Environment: real
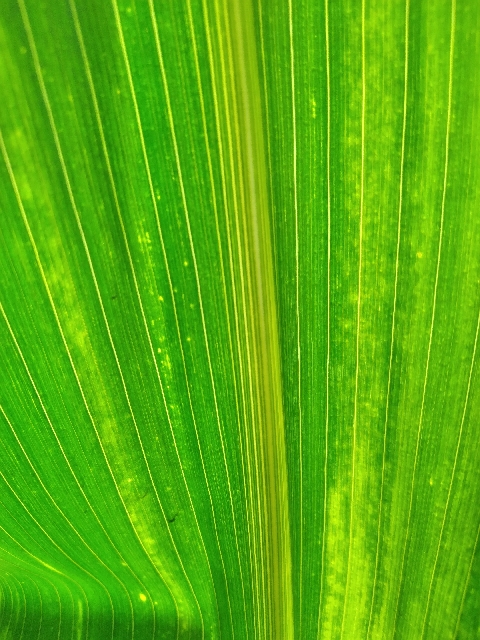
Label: lethal_necrosis